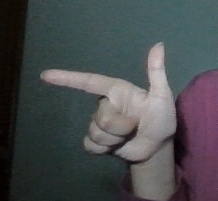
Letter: yaa